Tanana Chiefs Conference

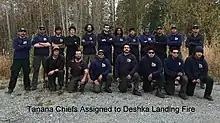
Tanana Chiefs Fire Crew in 2019

Underlying all these programs are the commitments started by the Tanana Chiefs generations ago where the two rivers meet. The commitment translates into political advocacy for land rights and self-determination. It means working for a strong priority under law for the subsistence rights of rural Alaskans. And it includes support for local village governments that choose to enforce their own laws under their own authority.